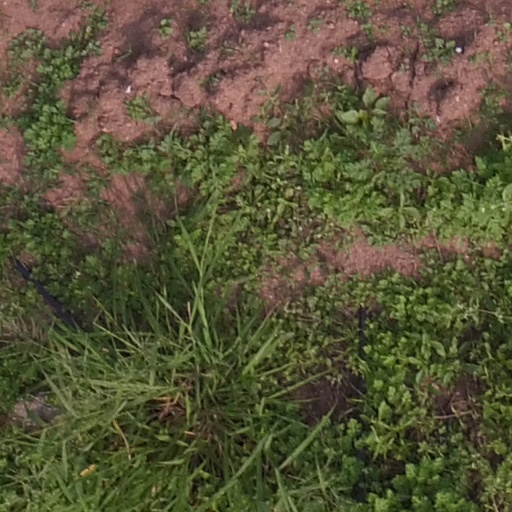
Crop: maize; corn